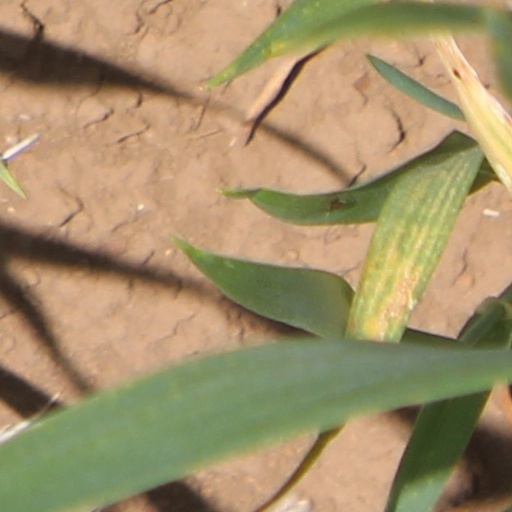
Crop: wheat